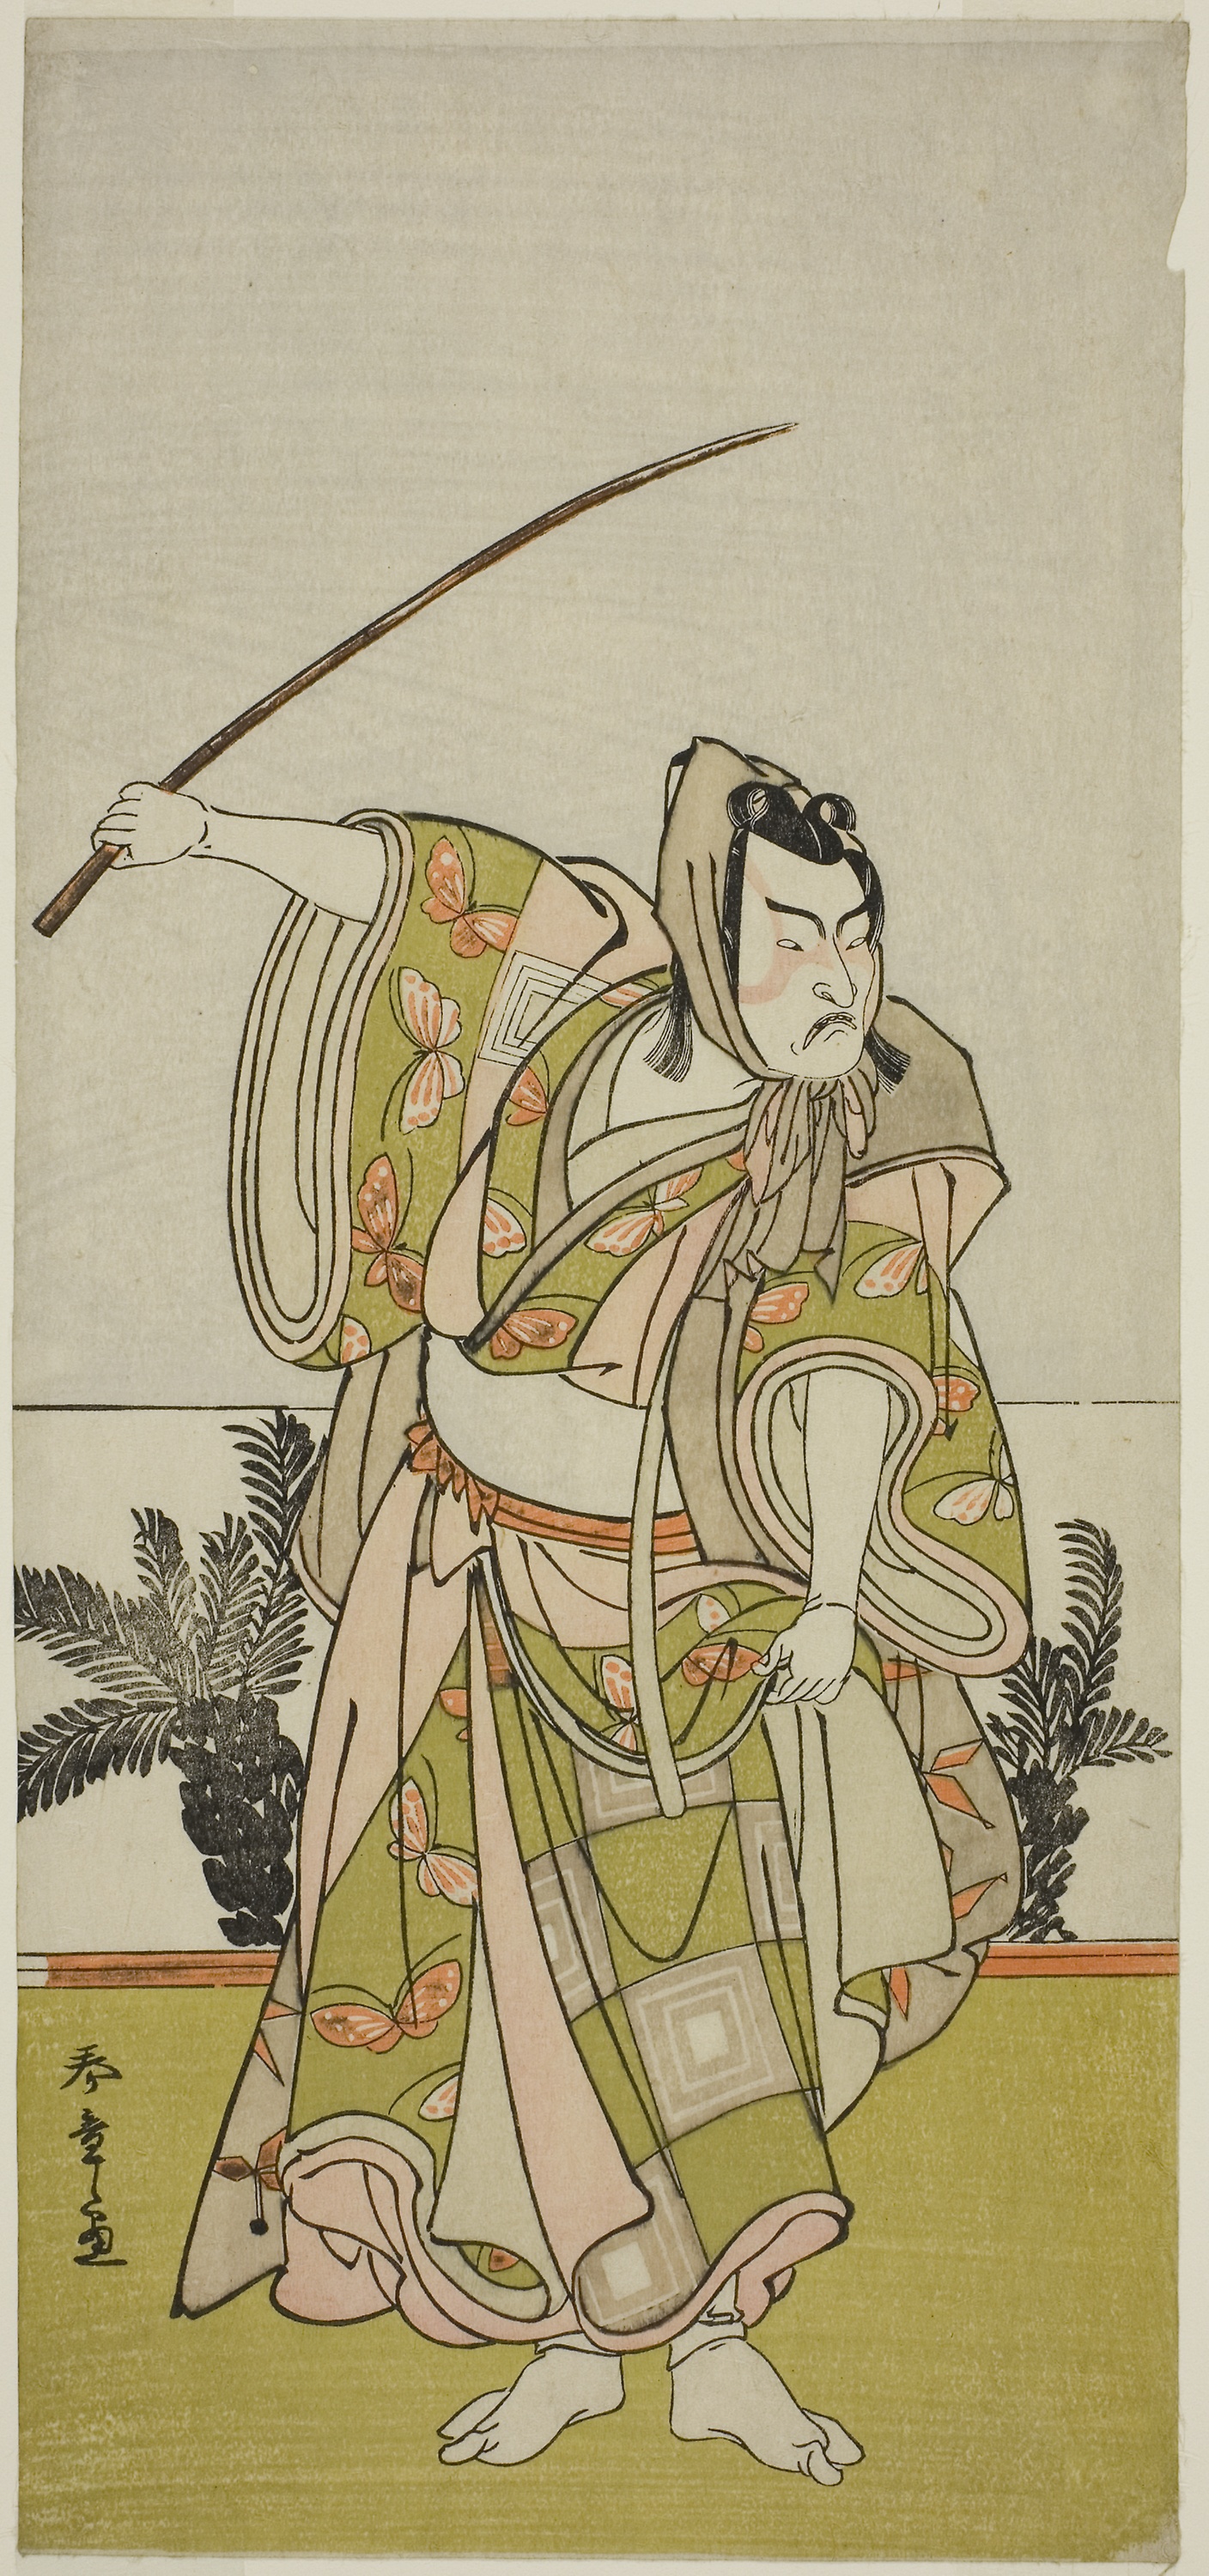
art, illustration, painting, fictional character, costume design, drawing